Royal Australian Regiment

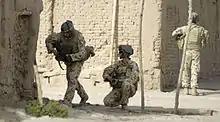
Soldiers from 3 RAR on patrol in Tarin Kowt, August 2008

The regiment had only a minor role in the 2003 invasion of Iraq, providing a force element of about 40 Commandos from 4 RAR to support the Special Forces Task Group, which was based on an SASR Squadron. Following the invasion, the deteriorating security situation in Baghdad saw the deployment of a combined arms Security Detachment (SECDET), charged with protecting the Australian embassy and its personnel. Over a dozen companies of the regiment provided force elements to the various rotations. In February 2005 Prime Minister John Howard committed a battle group to southern Iraq to partially replace a Dutch unit that had been operating in the Governorate of Al Muthanna. The regiment's contribution to the first battle group, initially known as the Al Muthanna Task Group, was a rifle company, although the second and third rotations were led by 5/7 RAR and 2 RAR respectively. When Provincial Iraqi Control was declared in Al Muthanna in July 2006, AMTG 3, led by 2 RAR, was renamed the Overwatch Battle Group (West) (OBG(W)). The fifth battle group to serve in Iraq was based on 5 RAR, by which time OBG(W) was operating in both the Al Muthanna and Dhi Qar Governorates as a part of the British Multi-National Division South East (MND(SE)). (AMTG 1, OBG(W) 2 and OBG(W) 4 were all based on cavalry regiment headquarters). During this time elements of the regiment conducted counterinsurgency operations until withdrawn in mid-2008. Casualties in Iraq included one member of the regiment who was accidentally killed.